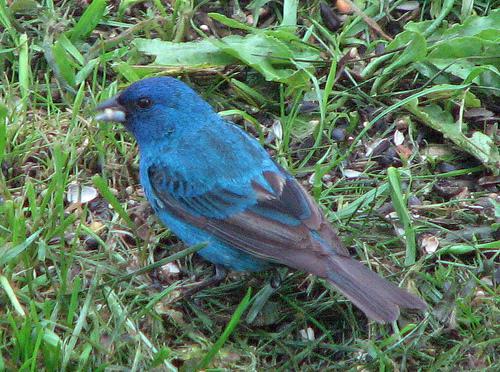
A photo of a indigo bunting